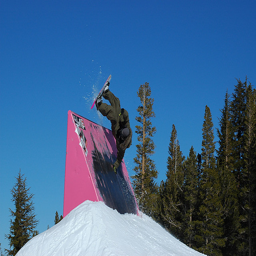
A man that is upside down with a snowboard on his feet.
a man riding down the side of a pink ramp in the snow.
A snowboarder flipping in midair above a ramp.
A snowboard doing a trick on a ramp.
the snowboard is pink and the rider is upside down.